History of Lake Wawasee

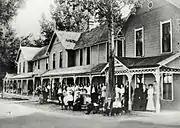
First Vawter Park Hotel

Vawter Park Village was plotted in 1887 and the Vawter Park Hotel was built around 1888 followed by a row of cottages extending to the southeast of the hotel. The hotel is said to have been built and furnished with Victorian era gentility. Those settling in this area were Ovid Butler of Indianapolis and others. In 1918 or 1919 Vawter Park Hotel burned to the ground. Around 1920 a new hotel was built on the site only to burn down between 1920 and 1925. The South Shore Inn would take its place in subsequent years. Indiana University operated a laboratory here for some time.